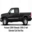
Label: pickup_truck